Supercard of Honor XIV

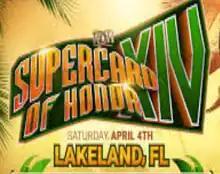

Supercard of Honor XIV was a scheduled professional wrestling pay-per-view event produced by American promotion Ring of Honor (ROH), that would have taken place on Saturday, April 4, 2020, at the RP Funding Center in Lakeland, Florida. Wrestlers from New Japan Pro-Wrestling (NJPW), and the National Wrestling Alliance (NWA) with whom ROH had partnerships, were scheduled to appear at the event.